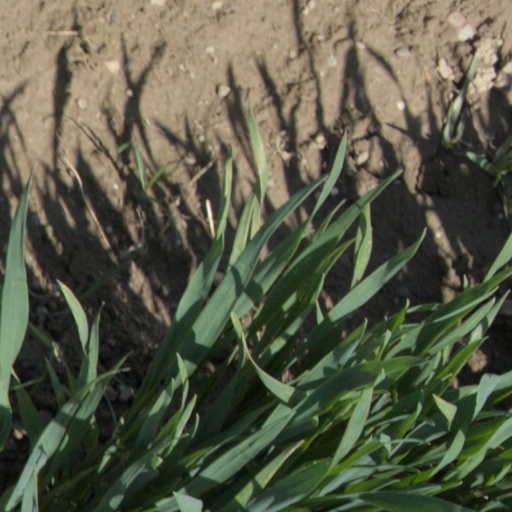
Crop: wheat